Aqua Julia

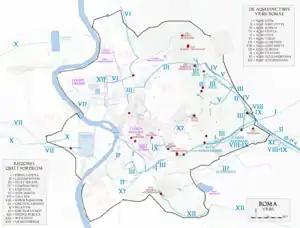
Route within Rome

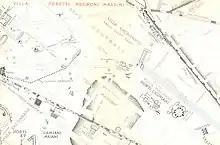
Terminus in Lacus Orphei, Esquiline, Lanciani Map 24, 1901

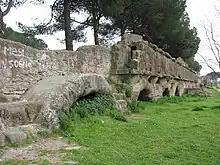
Part of the Aqua Marcia

Though Frontinus stated that the springs were two miles to the right of the twelfth mile of the via Latina, the source of the Aqua Iulia is situated approximately a half-mile north of the abbey of Grottaferrata at the present bridge of the "Squarciarelli", not far from those that fed the Aqua Tepula aqueduct.